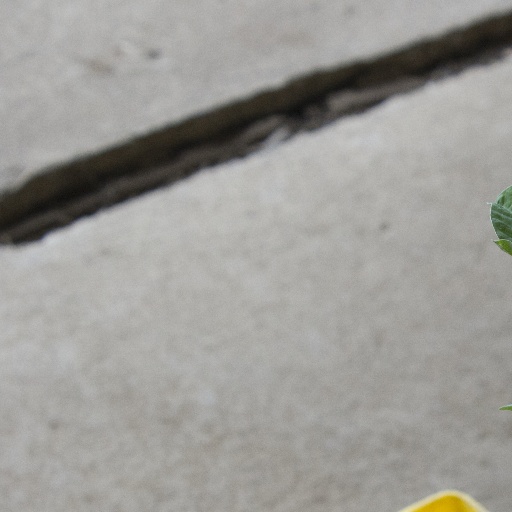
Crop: soybean